CBS-Lifteam

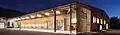
Ecotim

The Ecotim plant, implemented in La Rochette is the production facility, with a surface area of 4,900 m2. The current building replaces a 2200 m2 facility built in 2005 and destroyed by fire in 2010.